Standard Chemical Company

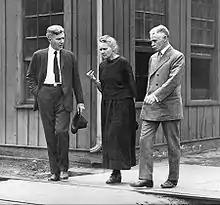
Marie Curie - Standard Chemical Company visit in 1921

The company was established by Joseph M. Flannery (1867-1920) and his brother James J. Flannery (1855-1920). In 1909 their sister became ill with cancer. Joseph, after traveling to Europe and learning that radium could treat cancer, and in an effort to help his sister, he decided that he would refine the radioactive element in the United States.